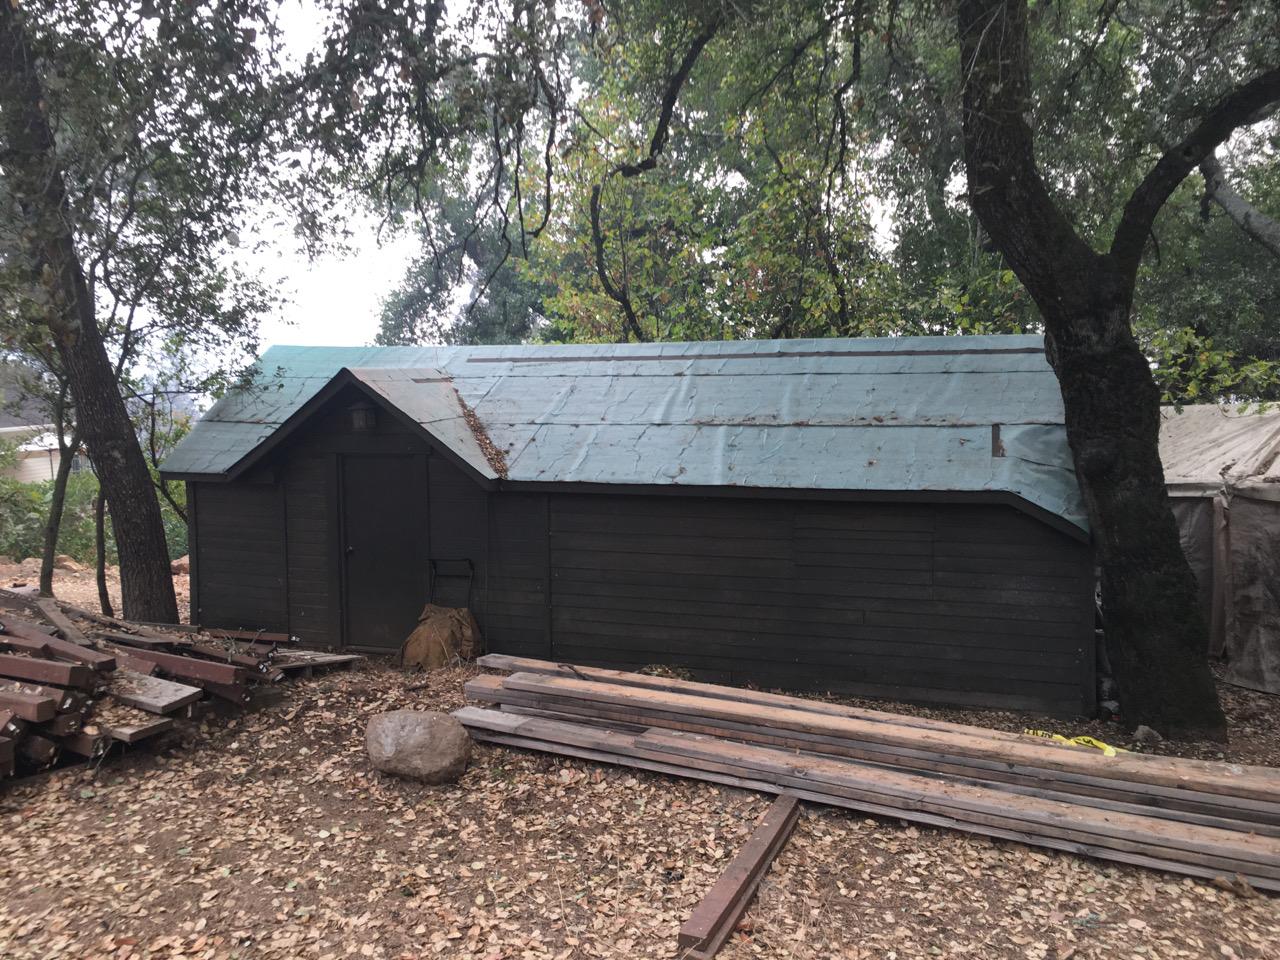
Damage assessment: no_damage